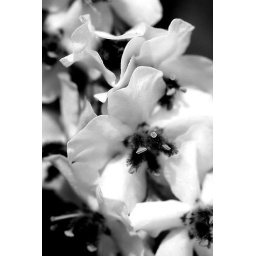
Floral in black and white